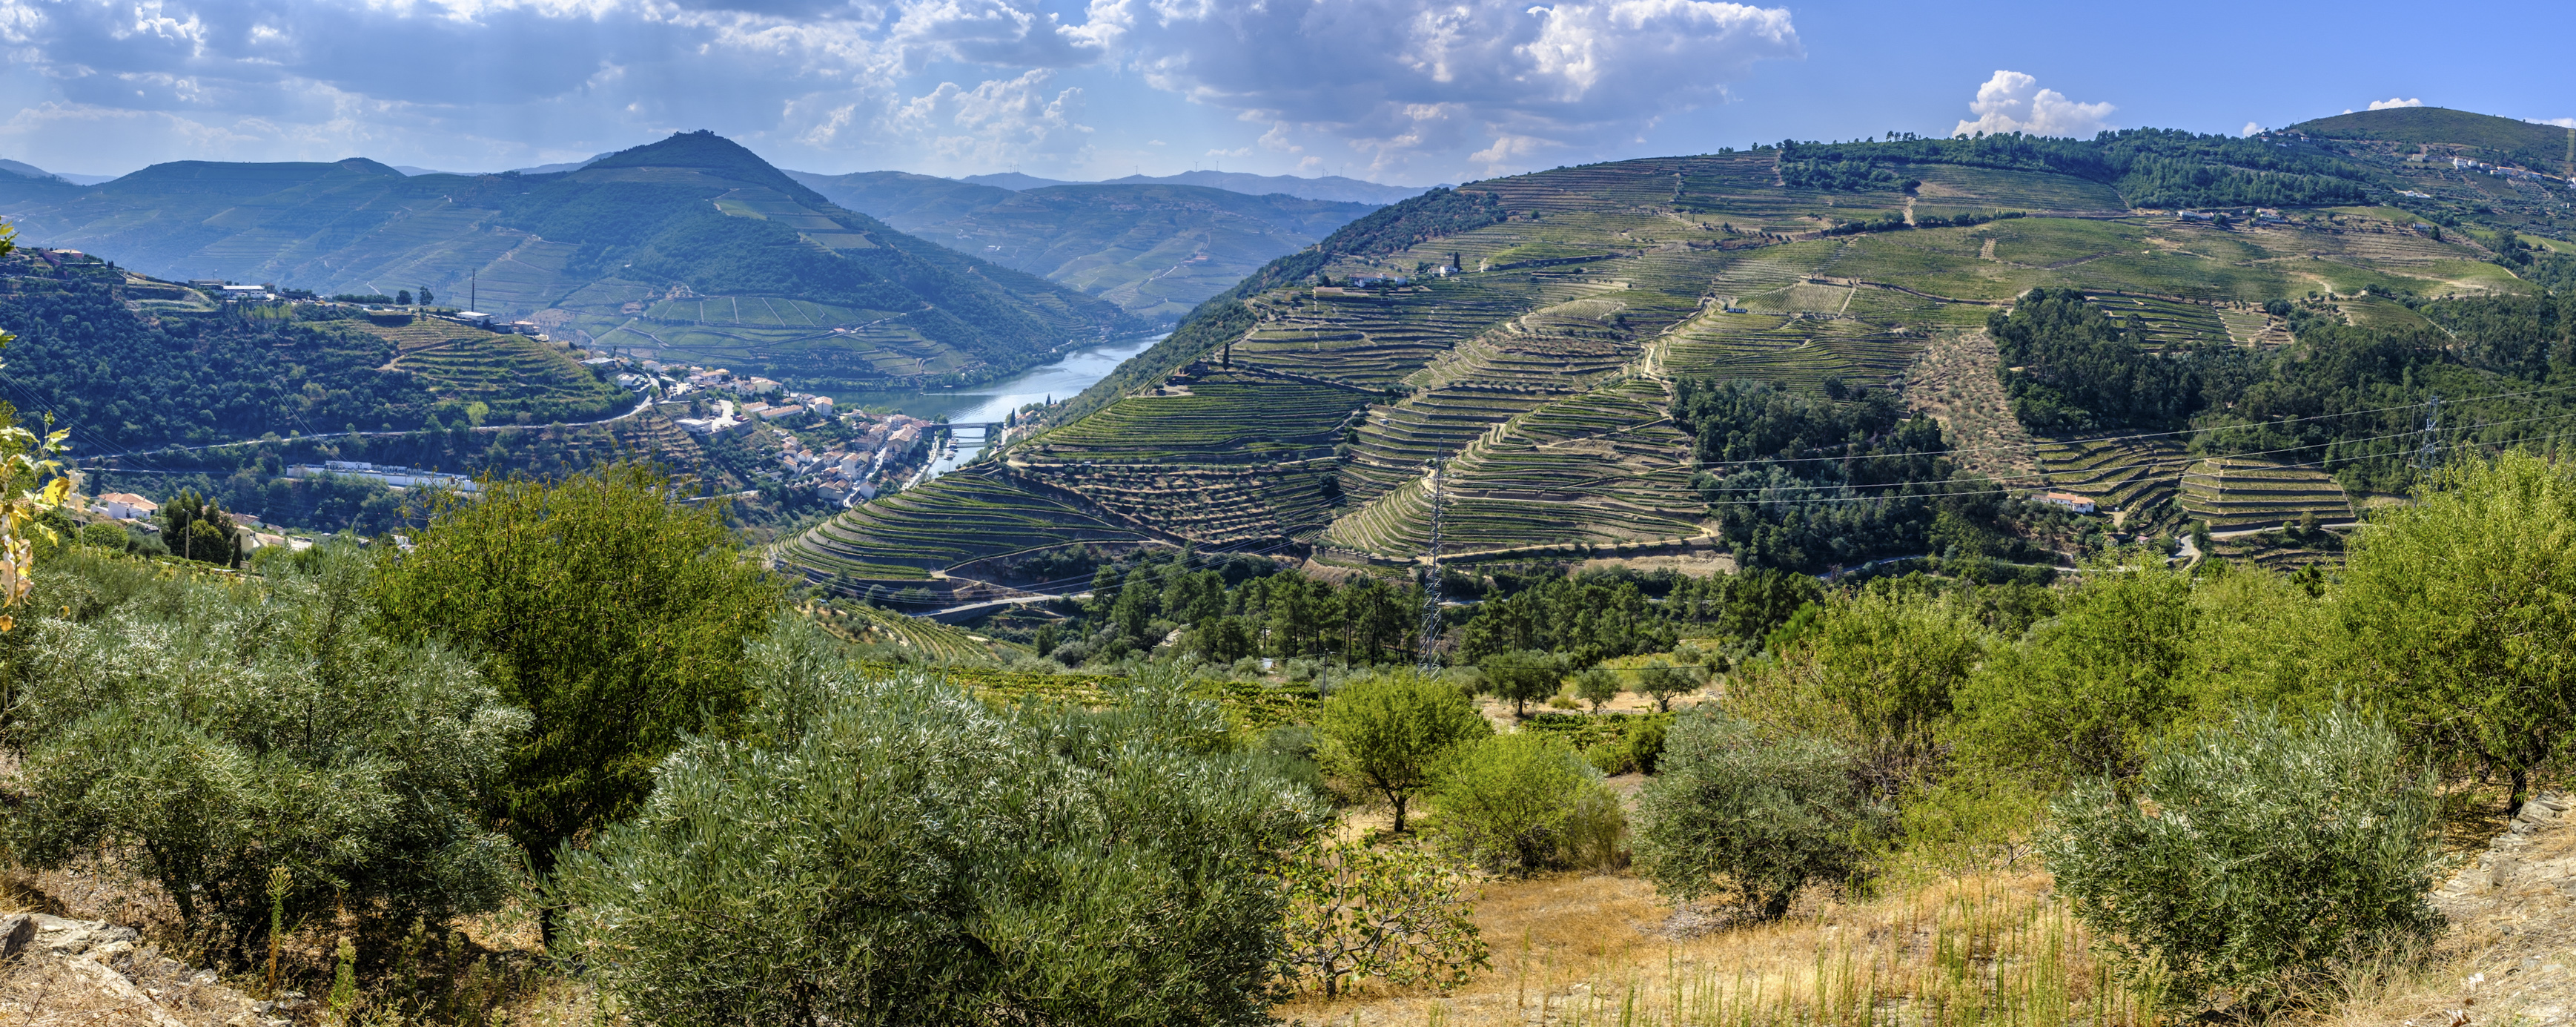
panorama, portugal, douro, mountainous landforms, wilderness, mountain, vegetation, highland, mount scenery, mountain pass, hill, valley, hill station, mountain range, agriculture, sky, rural area, tree, biome, terrace, mountain village, landscape, shrubland, plant community, field, ridge, plateau, plantation, village, vineyard